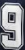
Number: 9